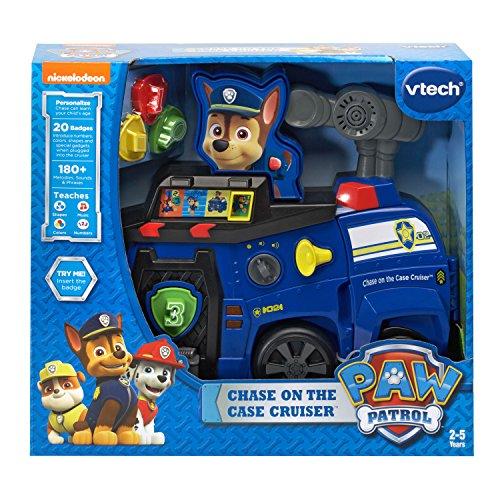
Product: VTech Paw Patrol Chase on the Case Cruiser
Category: Toys & Games | Kids' Electronics | Electronic Learning Toys
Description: Help Chase rescue animals, brush up on numbers and more with the PAW Patrol Chase on the Case Cruiser by VTech; includes the real voice of Chase.
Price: $29.76
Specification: ProductDimensions:2.7x10.6x10.4inches|ItemWeight:1.54pounds|ShippingWeight:2.25pounds(Viewshippingratesandpolicies)|DomesticShipping:ItemcanbeshippedwithinU.S.|InternationalShipping:ThisitemcanbeshippedtoselectcountriesoutsideoftheU.S.LearnMore|ASIN:B01COSEK1A|Itemmodelnumber:80-190300|Manufacturerrecommendedage:24months-5years|Batteries:2AAbatteriesrequired.(included)